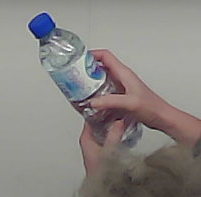
Product: nestle_water